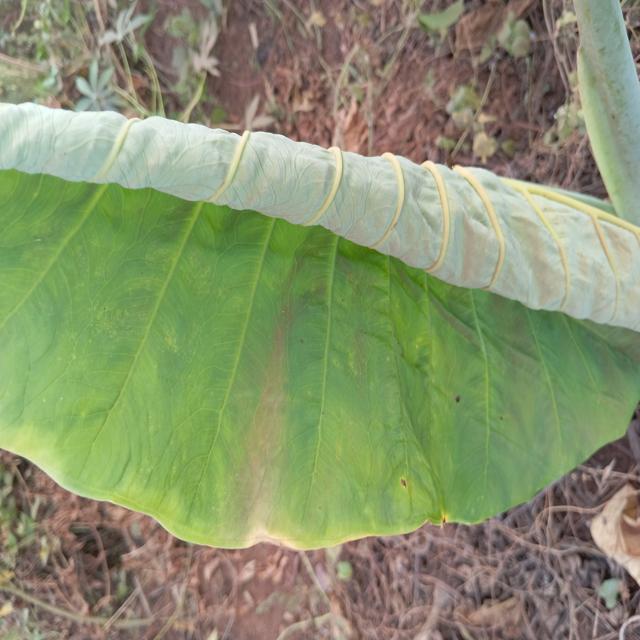
Label: Early_Blight